Spirit AeroSystems

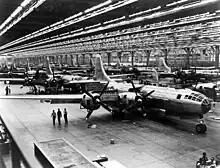
Boeing B-29 Superfortress assembly line in Wichita (1944)

The Wichita plant was originally founded as Stearman Aircraft in 1927 before being acquired by the United Aircraft and Transport Corporation (UATC) in 1929. Following the breakup of UATC in 1934, the plant was retained by Boeing and became the Wichita division of the Boeing Airplane Company in 1941. The Wichita division was responsible for the construction of several models of strategic bomber aircraft including the B-29 Superfortress, B-47 Stratojet, and B-52 Stratofortress. The Wichita factory primarily builds fuselage sections, including 70% of the structure for the Boeing 737.